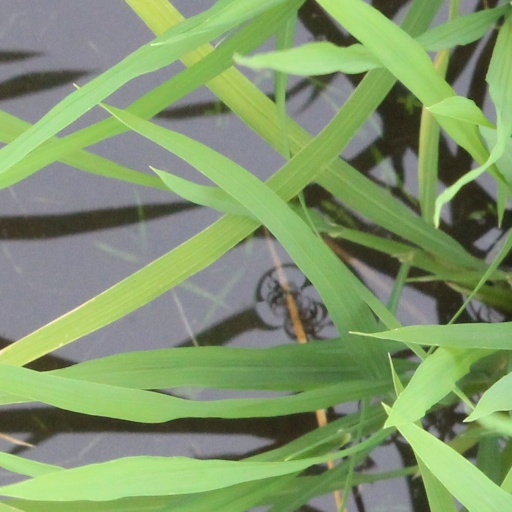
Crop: rice